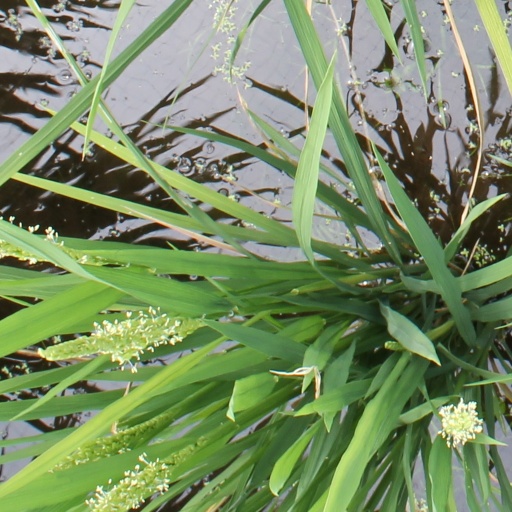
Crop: rice